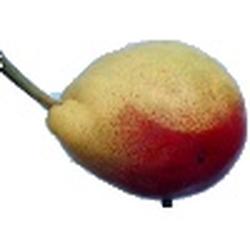
Label: Pear